Midnight (1922 film)

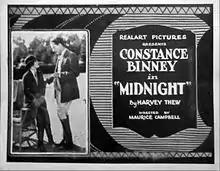
Lobby card

Midnight is a lost 1922 American silent drama film directed by Maurice Campbell and written by Harvey F. Thew. The film stars Constance Binney, William Courtleigh, Sidney Bracey, Arthur Stuart Hull, Herbert Fortier, Helen Lynch, and Edward Martindel. The film was released on February 19, 1922, by Paramount Pictures.